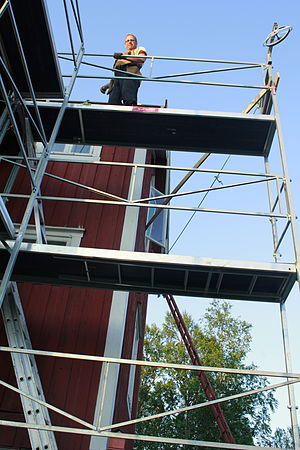
Stillads / Galleri
Et stillads er en midlertidig arbejdsplatform eller ophængskonstruktion. Moderne stilladser er baseret på modulsystemer som kan bygges i flere etager og sektioner ved siden af hinanden. Ofte bliver stilladser forankret til objektet som stilladset er opstillet ved for styrket stabilitet.